Zlatá Koruna

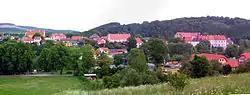
Panorama of Zlatá Koruna with the Cistercian monastery on the right

The Cistercian Zlatá Koruna Monastery was founded in 1263 by King Ottokar II. Until the 18th century, the houses of the inhabitants, who ensured the economic operation of the monastery, were located only inside the monastery complex and were property of the monastery. In 1785, Emperor Joseph II abolished the monastery. In 1787, the Schwarzenberg family bought Zlatá Koruna and the village expanded beyond the borders of the monastery. The Schwarzenbergs rented the former monastery buildings to various manufacturers, and the village began to fill up with workers' houses.